Bryan Ruiz

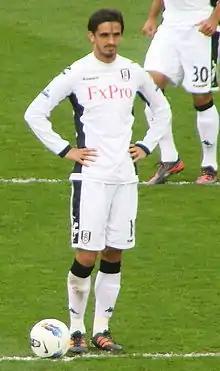
Ruiz playing for Fulham in 2012

On 31 August 2011, the last day of the Premier League summer transfer window, Fulham announced signing Ruiz for an undisclosed fee. His début was on Sunday, 11 September 2011 at home to Blackburn Rovers and he scored his first goal for Fulham in a 3–1 home defeat against Everton on 23 October 2011.